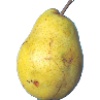
Label: Pear Monster 1